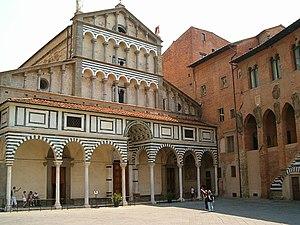
La liste suivante recense les cathédrales en Italie.
Le dôme de Pistoia est le principal édifice religieux de la ville de Pistoia, en Toscane. Il est situé sur la piazza del duomo dans le centre de la ville médiévale.
Pistoie ou Pistoia est une ville d'environ 90 000 habitants située dans la province de Pistoia, en Toscane.